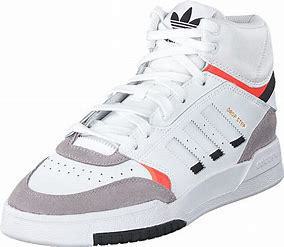
Brand: adidas
Model: originals Adidas Originals Drop Step